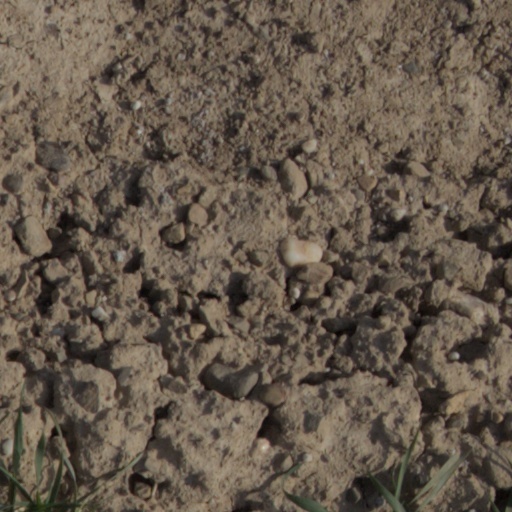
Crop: wheat